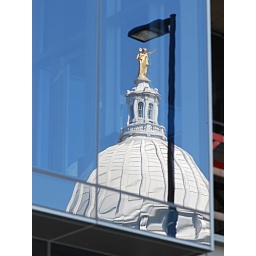
A reflection of a lamp and the WI capitol building in Madison.